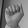
ASL letter: A